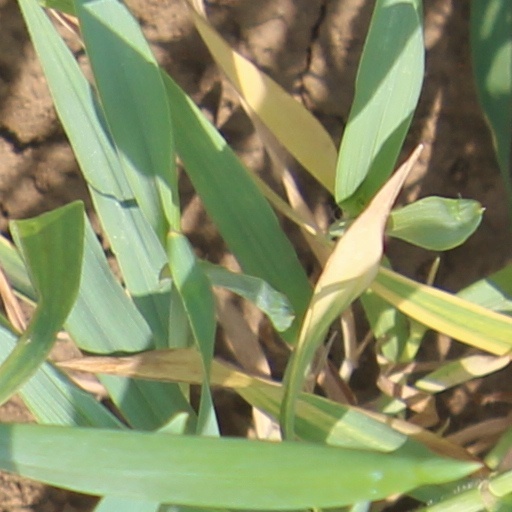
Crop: wheat